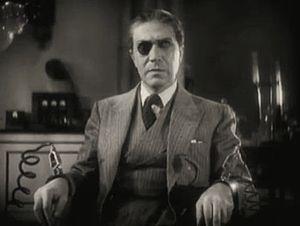
Arthur Edmund Carewe est un acteur américain d'origine arménienne, né Hovsep Hovsepian le 30 décembre 1884 à Trabzon, mort le 22 avril 1937 à Santa Monica.